Roslyn Union Free School District

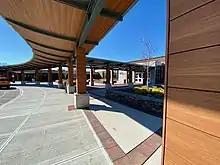
The renovated main entrance and security vestibule to Roslyn High School, along with the new canopy and plaza.

Five schools opened as a result of this boom: East Hills Elementary School, Roslyn–Flower Hill Elementary School, and Roslyn Highland Elementary School in the early 1950s; Roslyn Junior High School (now Roslyn Middle School) in the late 1950s, and Harbor Hill Elementary School in the early 1960s. Of these 5 schools, the ones that remain in use are East Hills Elementary School (currently serving grades 2–5), Harbor Hill Elementary School (currently serving grades 1–5), and Roslyn Middle School (currently serving all students in grades 6–8).